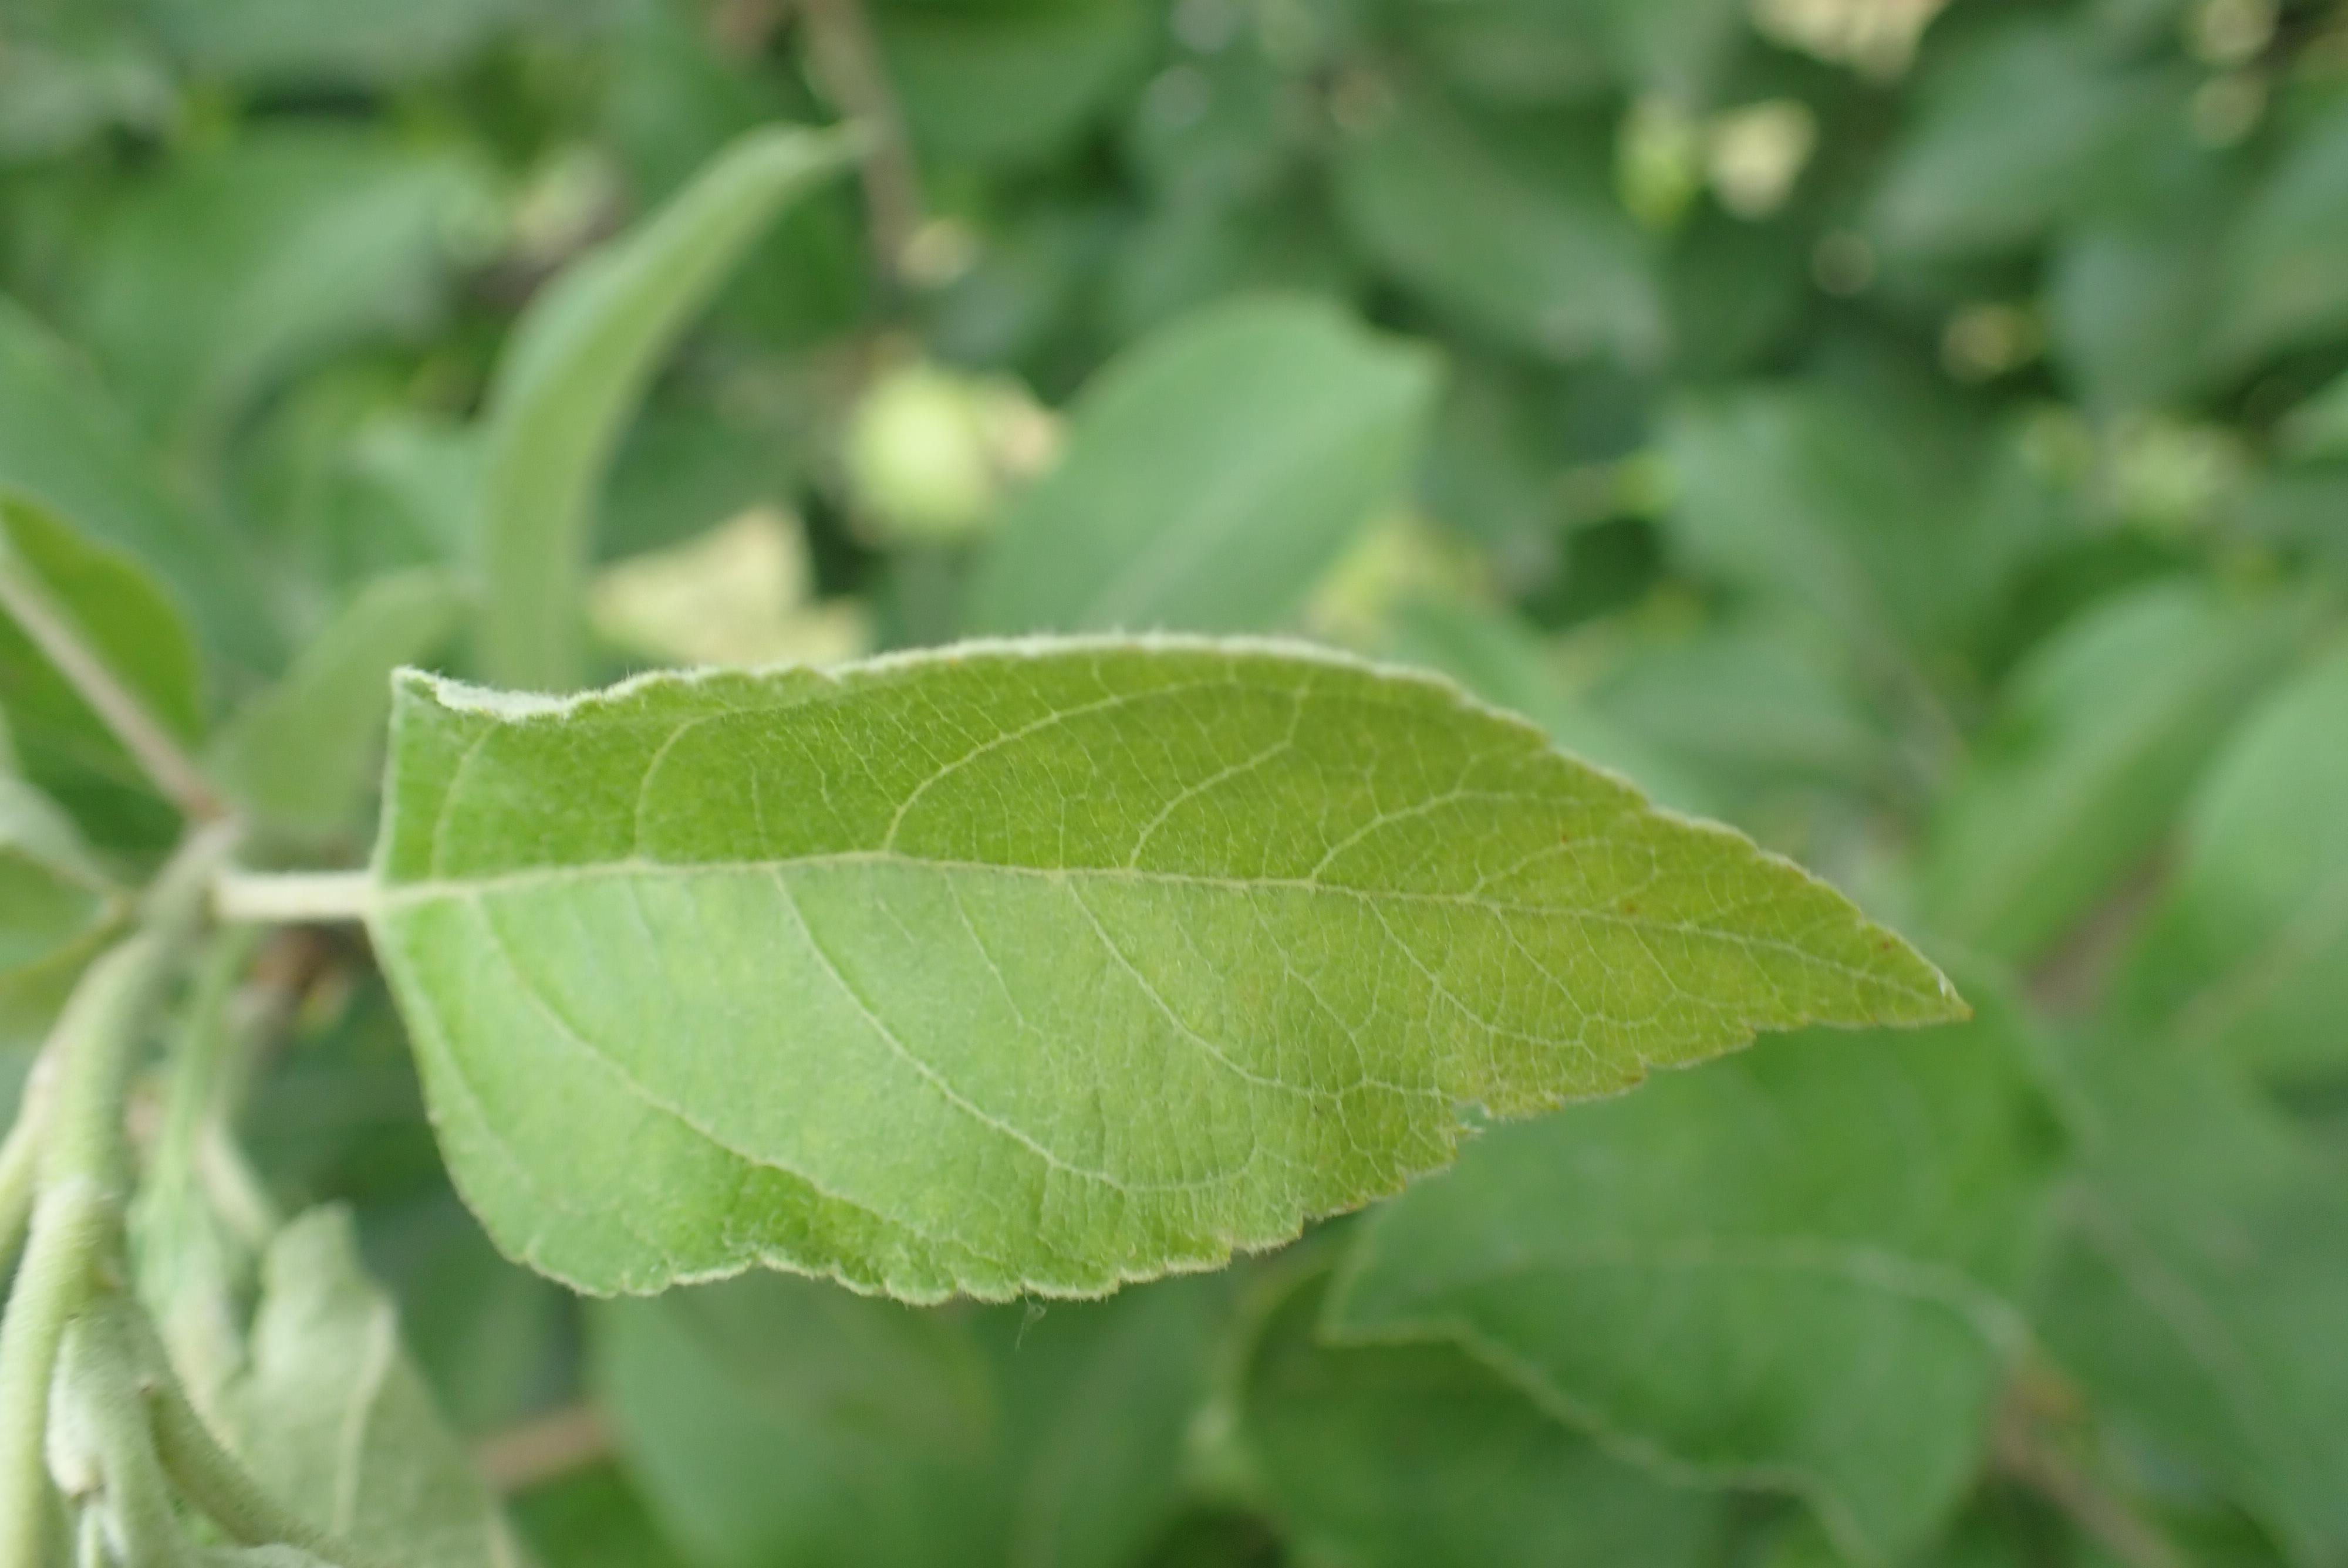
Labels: healthy